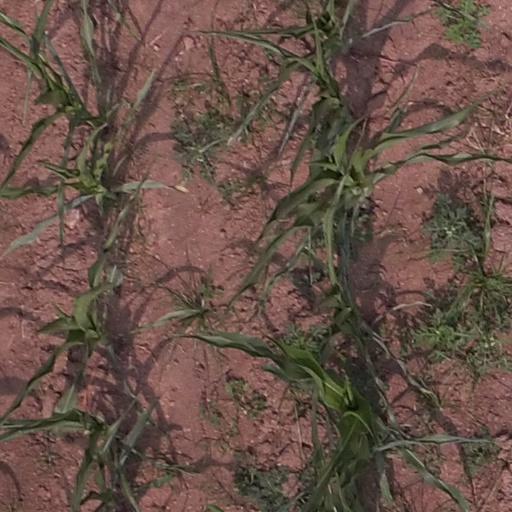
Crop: maize; corn